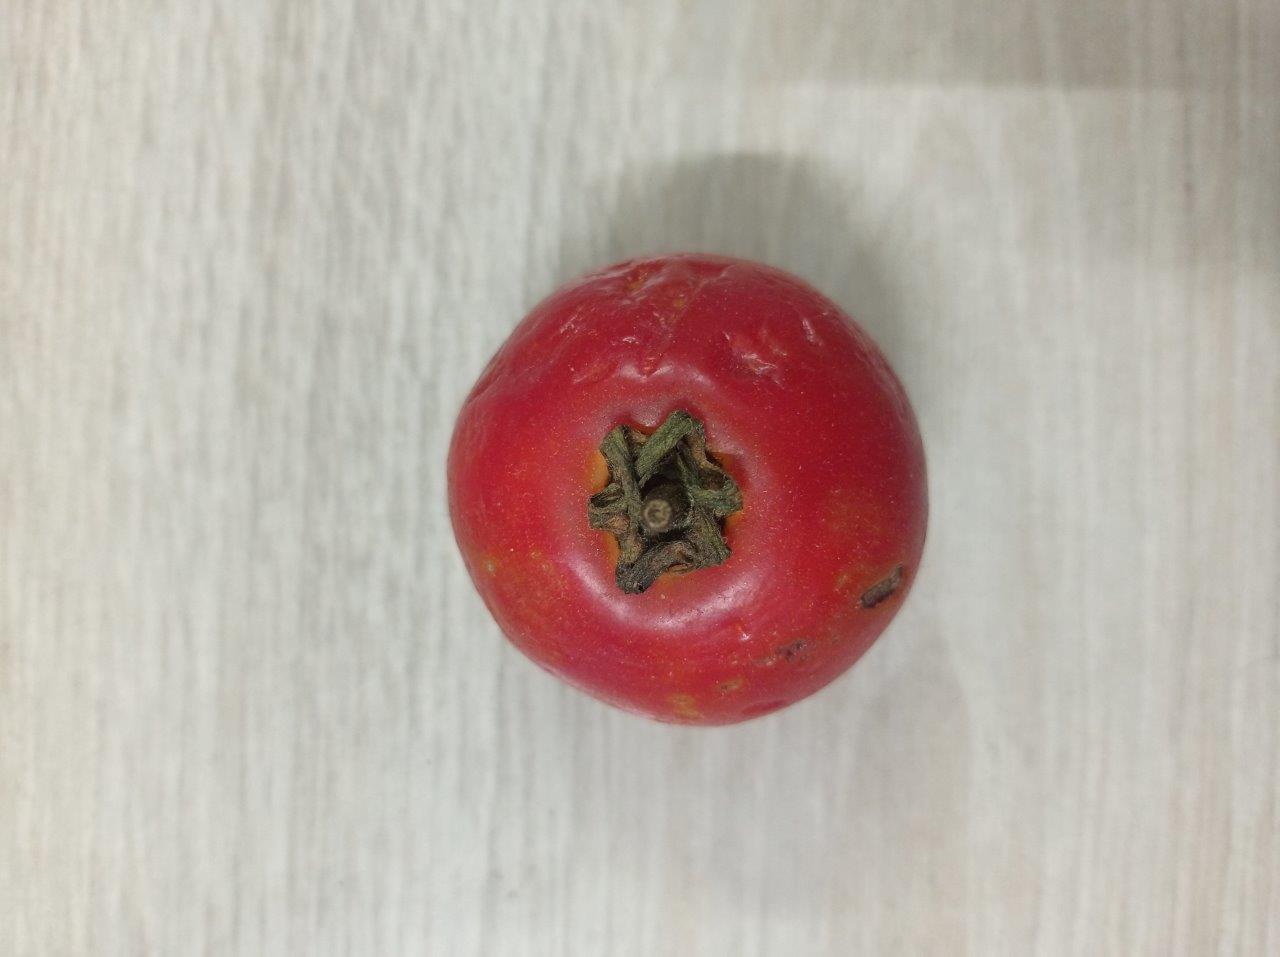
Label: Rotten